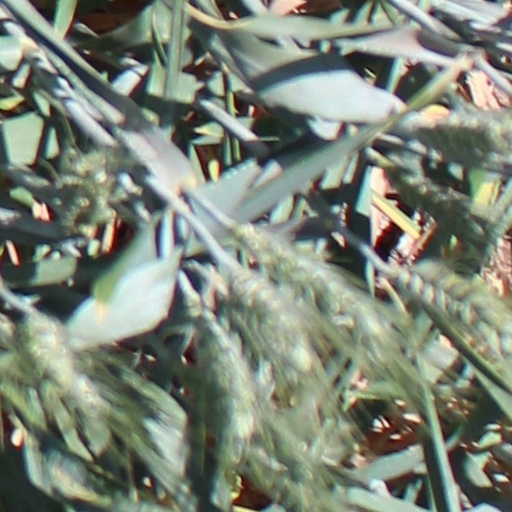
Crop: wheat